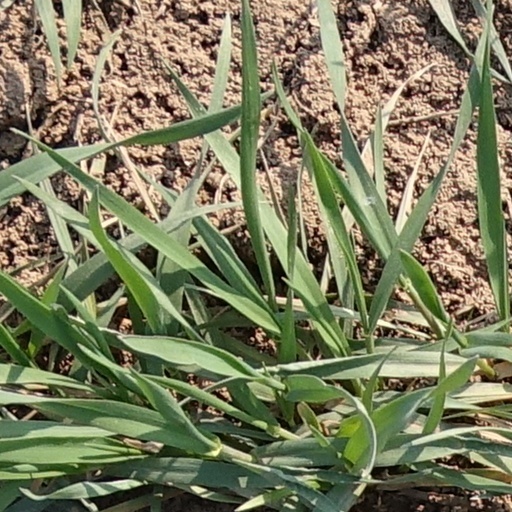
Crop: wheat